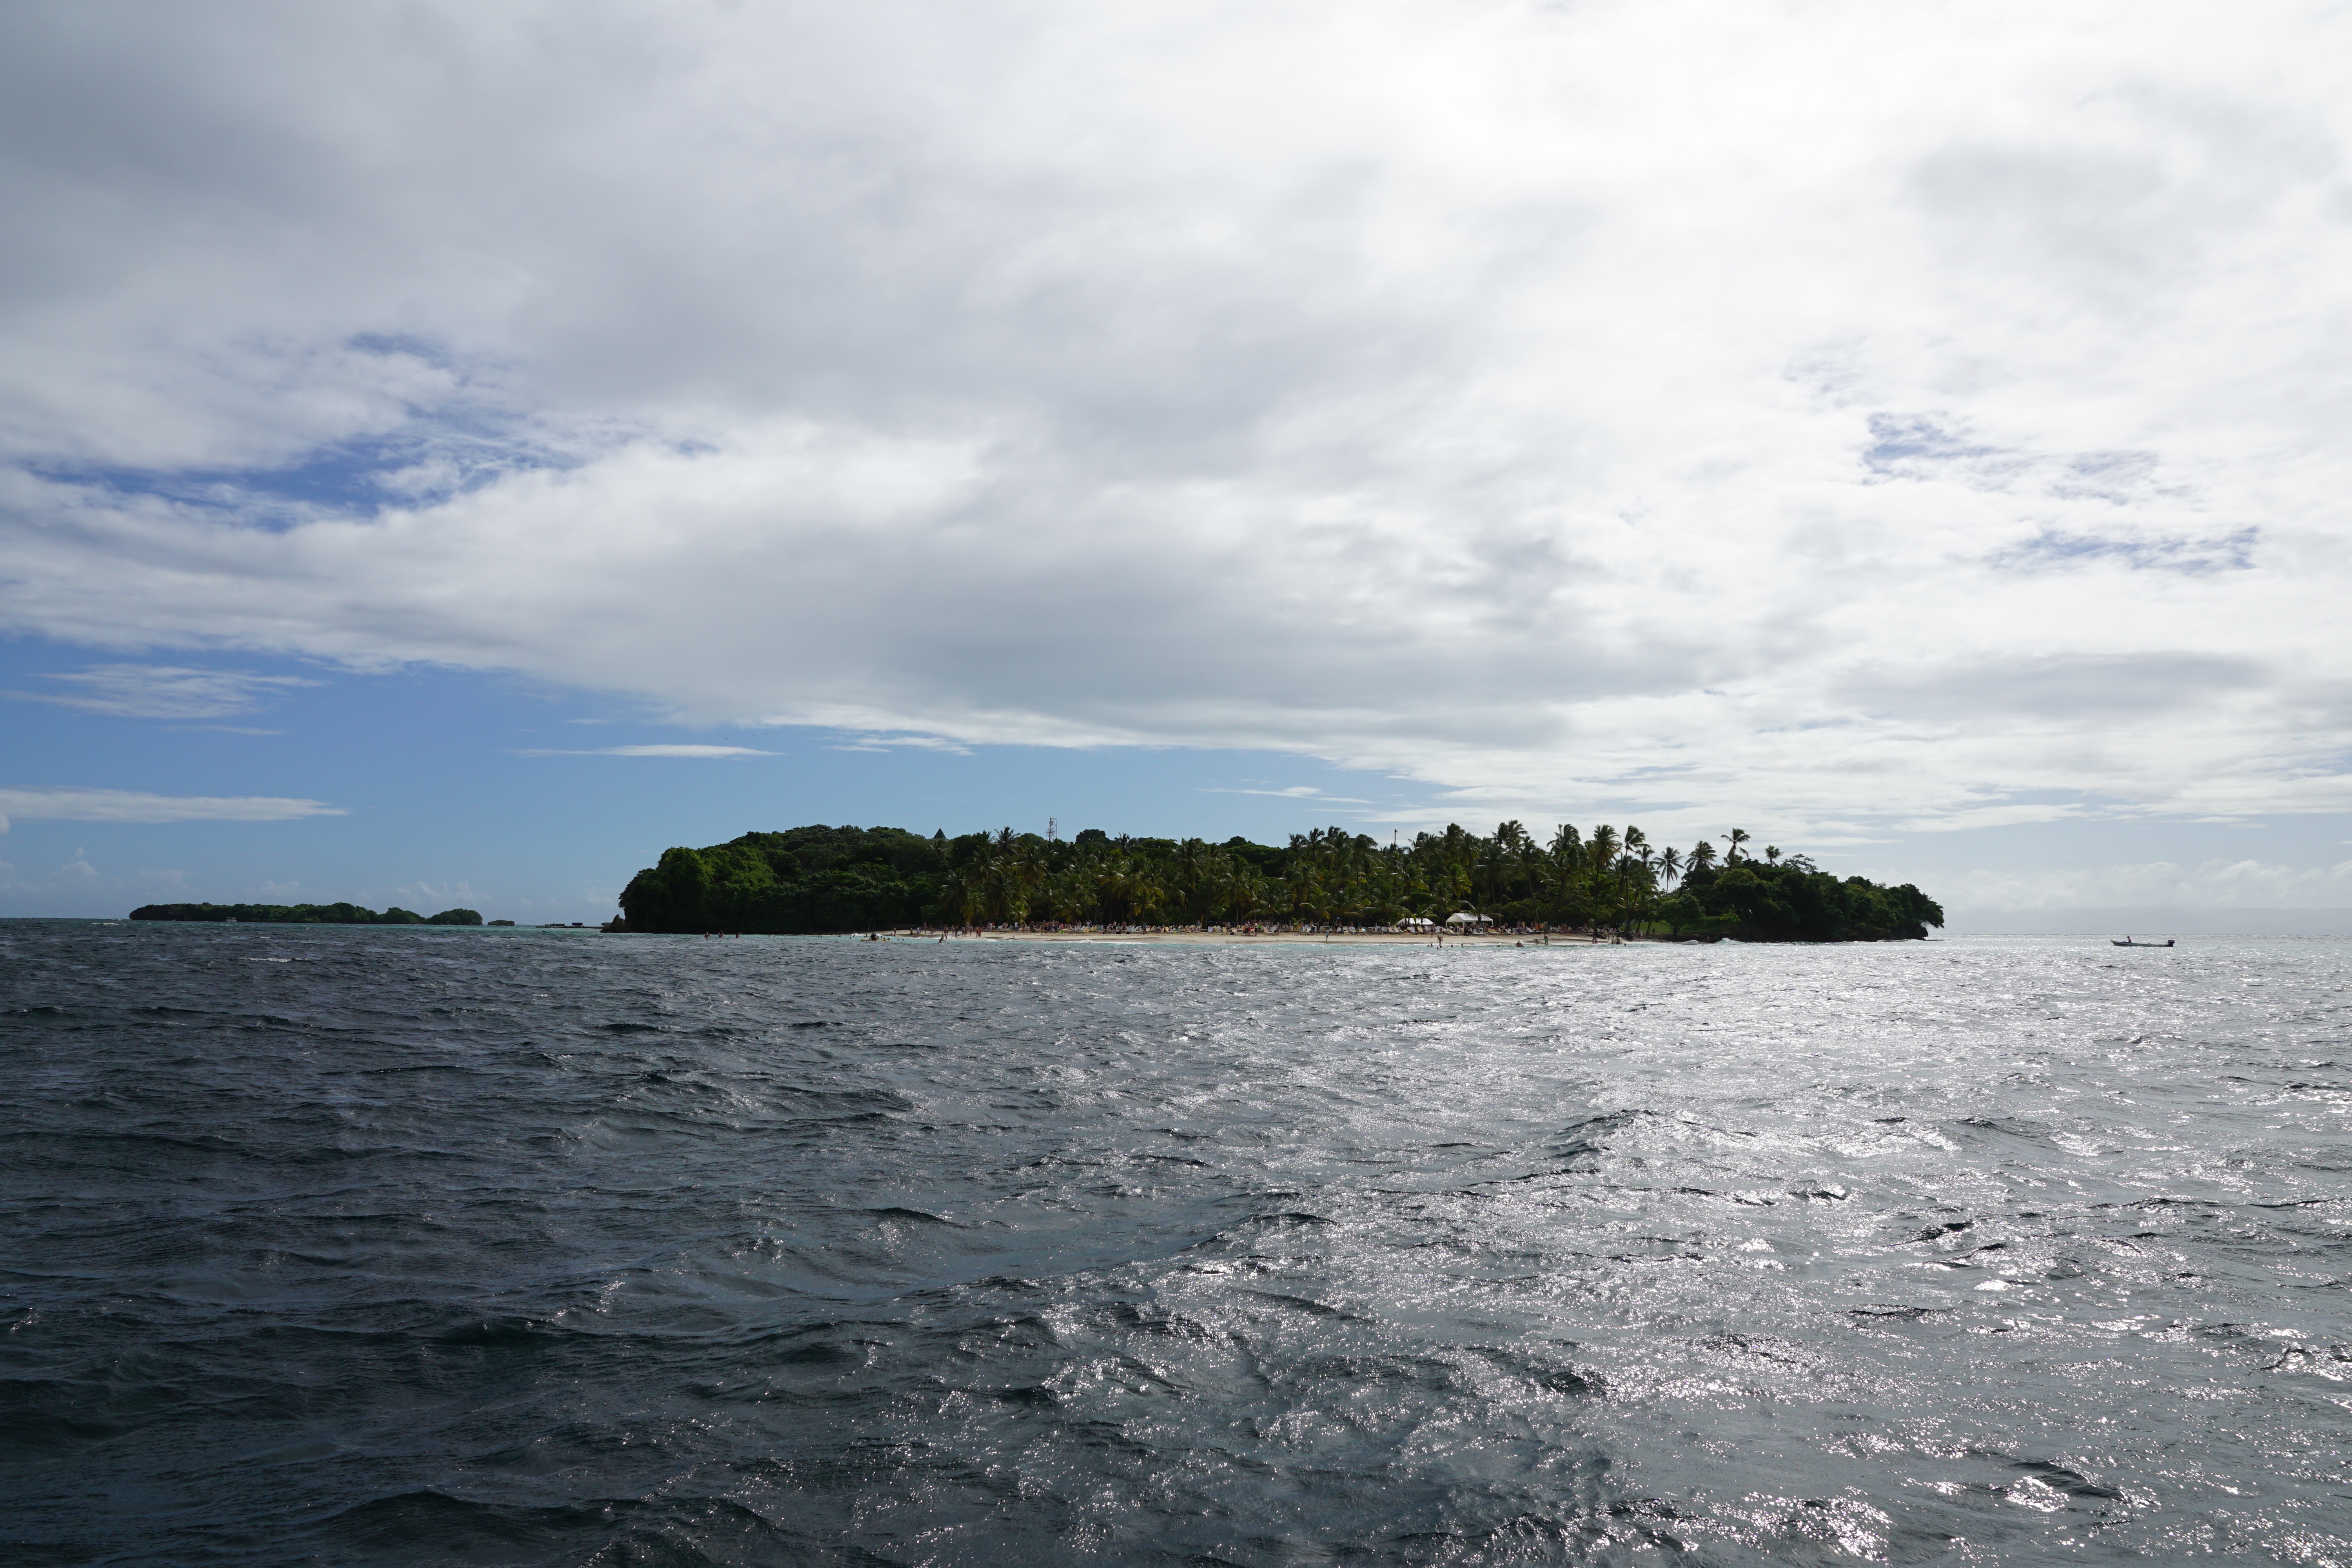
beach, sea, coast, water, nature, ocean, horizon, cloud, sky, shore, wave, green, vehicle, holiday, bay, island, blue, body of water, channel, caribbean, exotic, cape, landform, levantado, baccardi, geographical feature